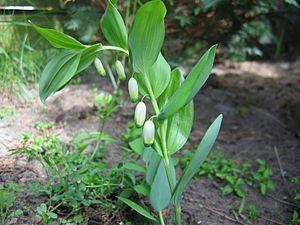
On appelle « Sceau de Salomon » diverses plantes monocotylédones. Il s'agit de plantes présentant une cicatrice laissée sur le rhizome par une tige aérienne fanée et mimant le sceau de Salomon. Il peut également s'agir de plantes ressemblant simplement à ces premières.